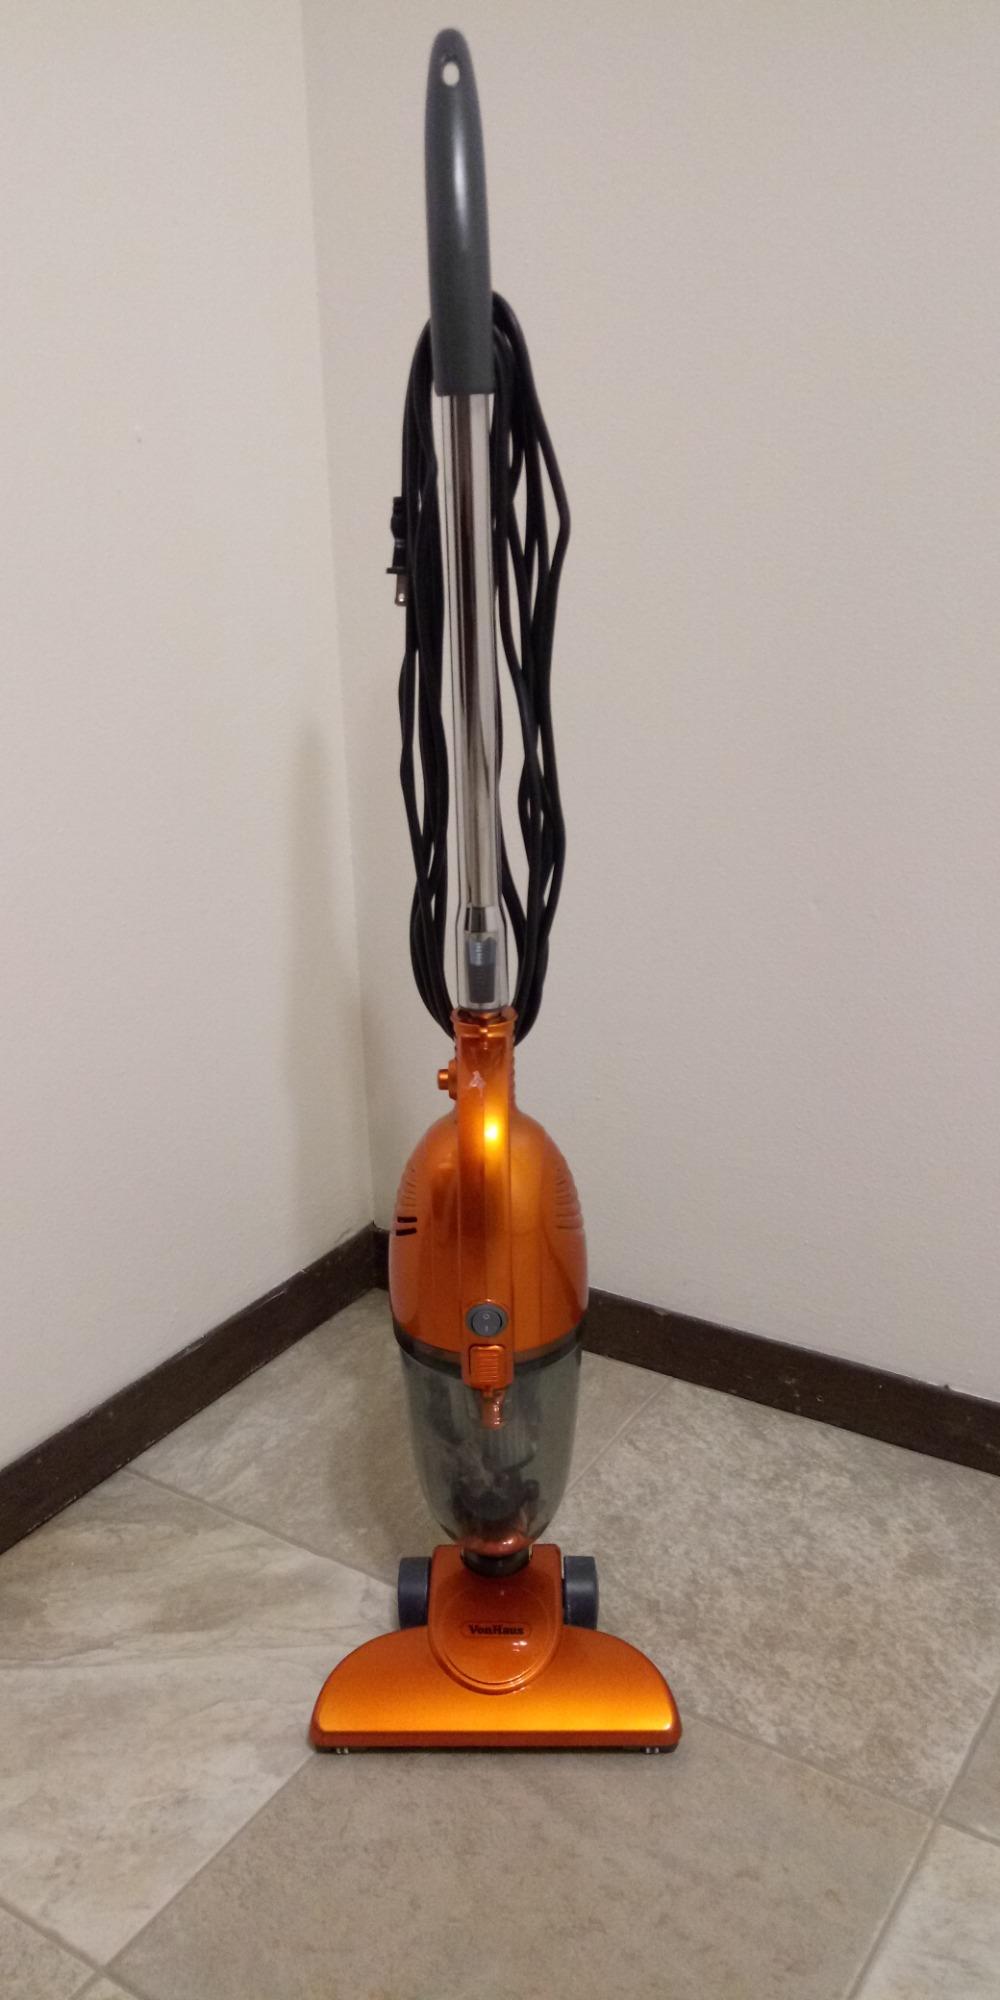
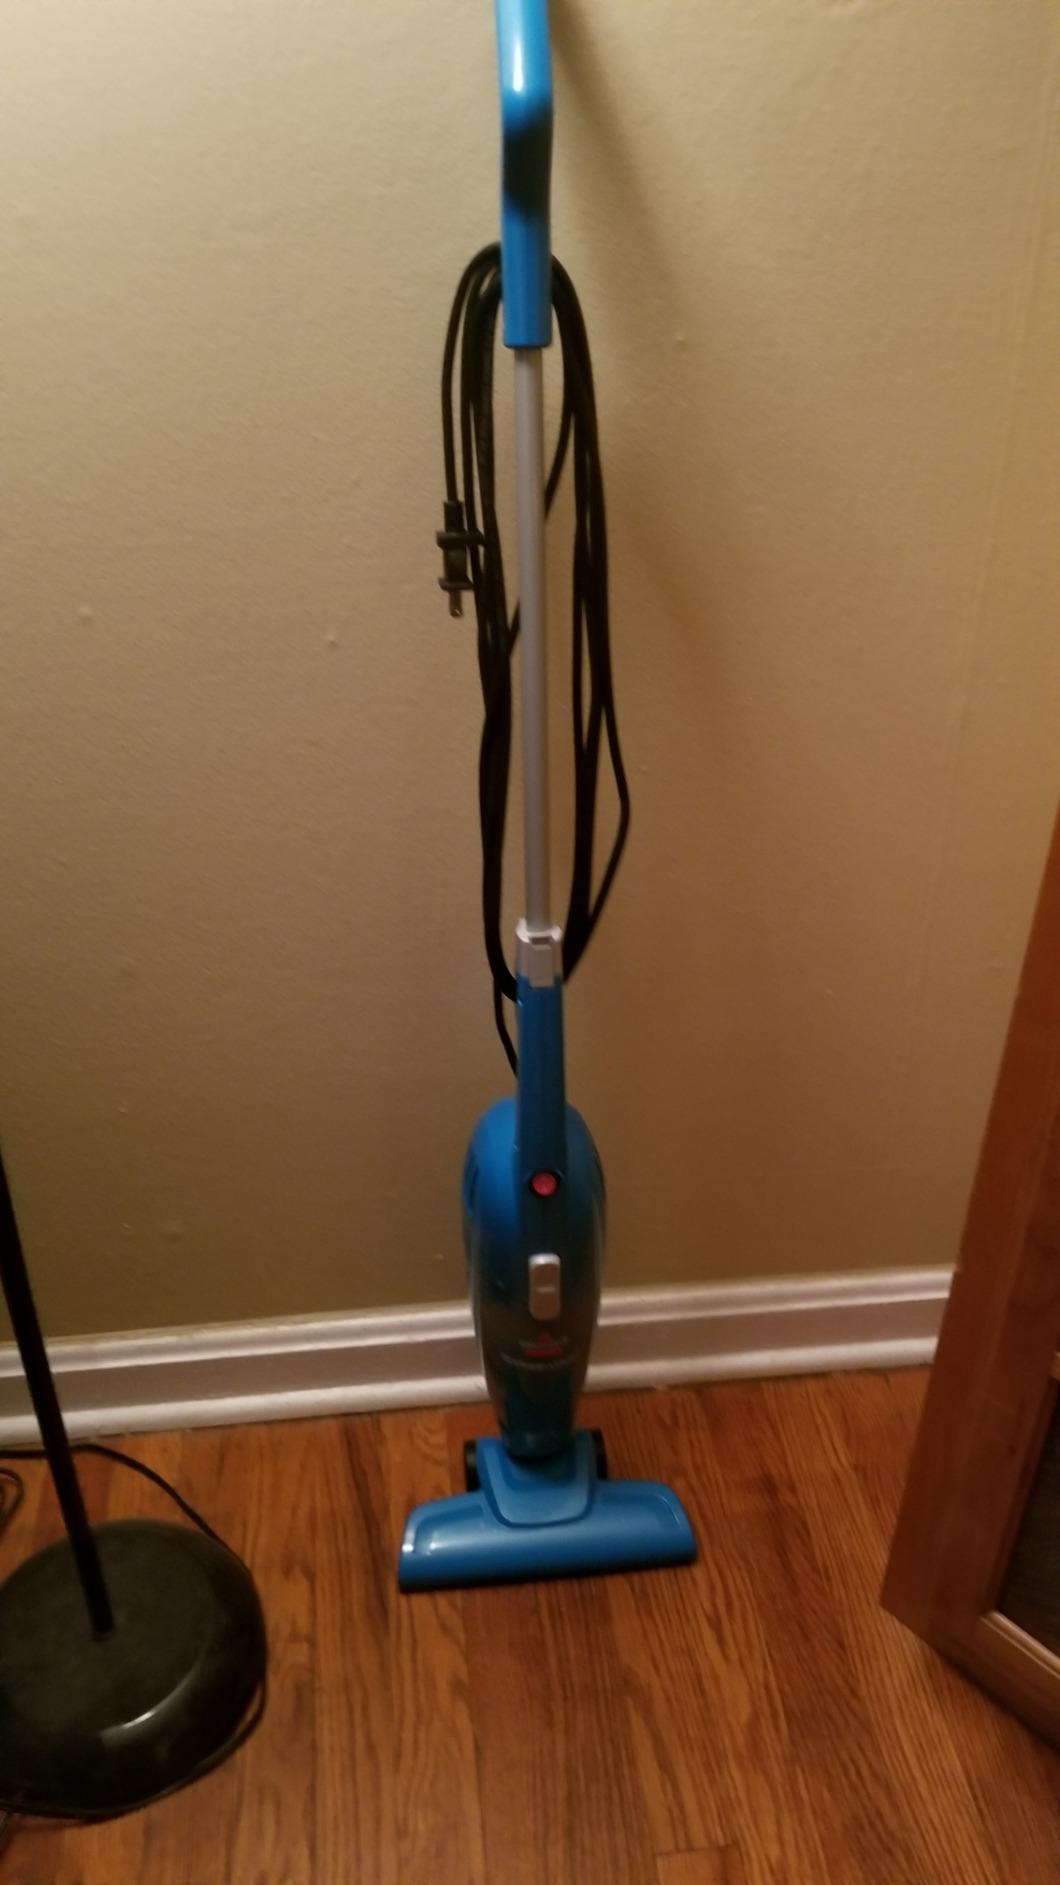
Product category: items_vacuum
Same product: no